Megan Phelps-Roper

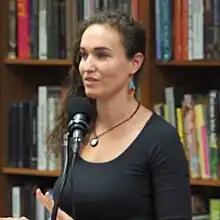
Phelps-Roper giving a TED Talk in January 2017 in New York City

Megan Phelps-Roper (born January 31, 1986) is an American political activist who is formerly a member of, and spokesperson for, the Westboro Baptist Church, a Hyper-Calvinist Christian sect, widely regarded as a hate group. Her mother is Shirley Phelps-Roper, and her grandfather is the church's founder, Fred Phelps. She grew up in Topeka, Kansas, in a compound with other members of the church. As a child, she was taught the Westboro Baptist Church doctrine and participated in the church's pickets against homosexuality, the American response to the September 11 terrorist attacks, and the funerals of soldiers who died in the War in Afghanistan and the War in Iraq. In 2009, she became active on Twitter to preach the church's doctrine. Phelps-Roper began to doubt her beliefs when Twitter users pointed out contradictions in the Westboro Baptist Church's doctrine, and when elders changed the church's decision-making process.